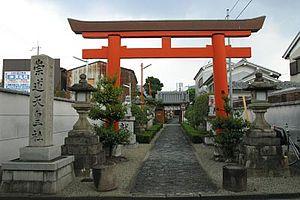
Le prince impérial Sawara, 750? - 8 novembre 785 est le 5ᵉ fils de l'empereur Kōnin et de Takano no Niigasa.